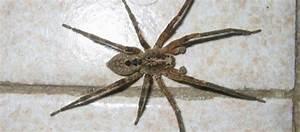
spider